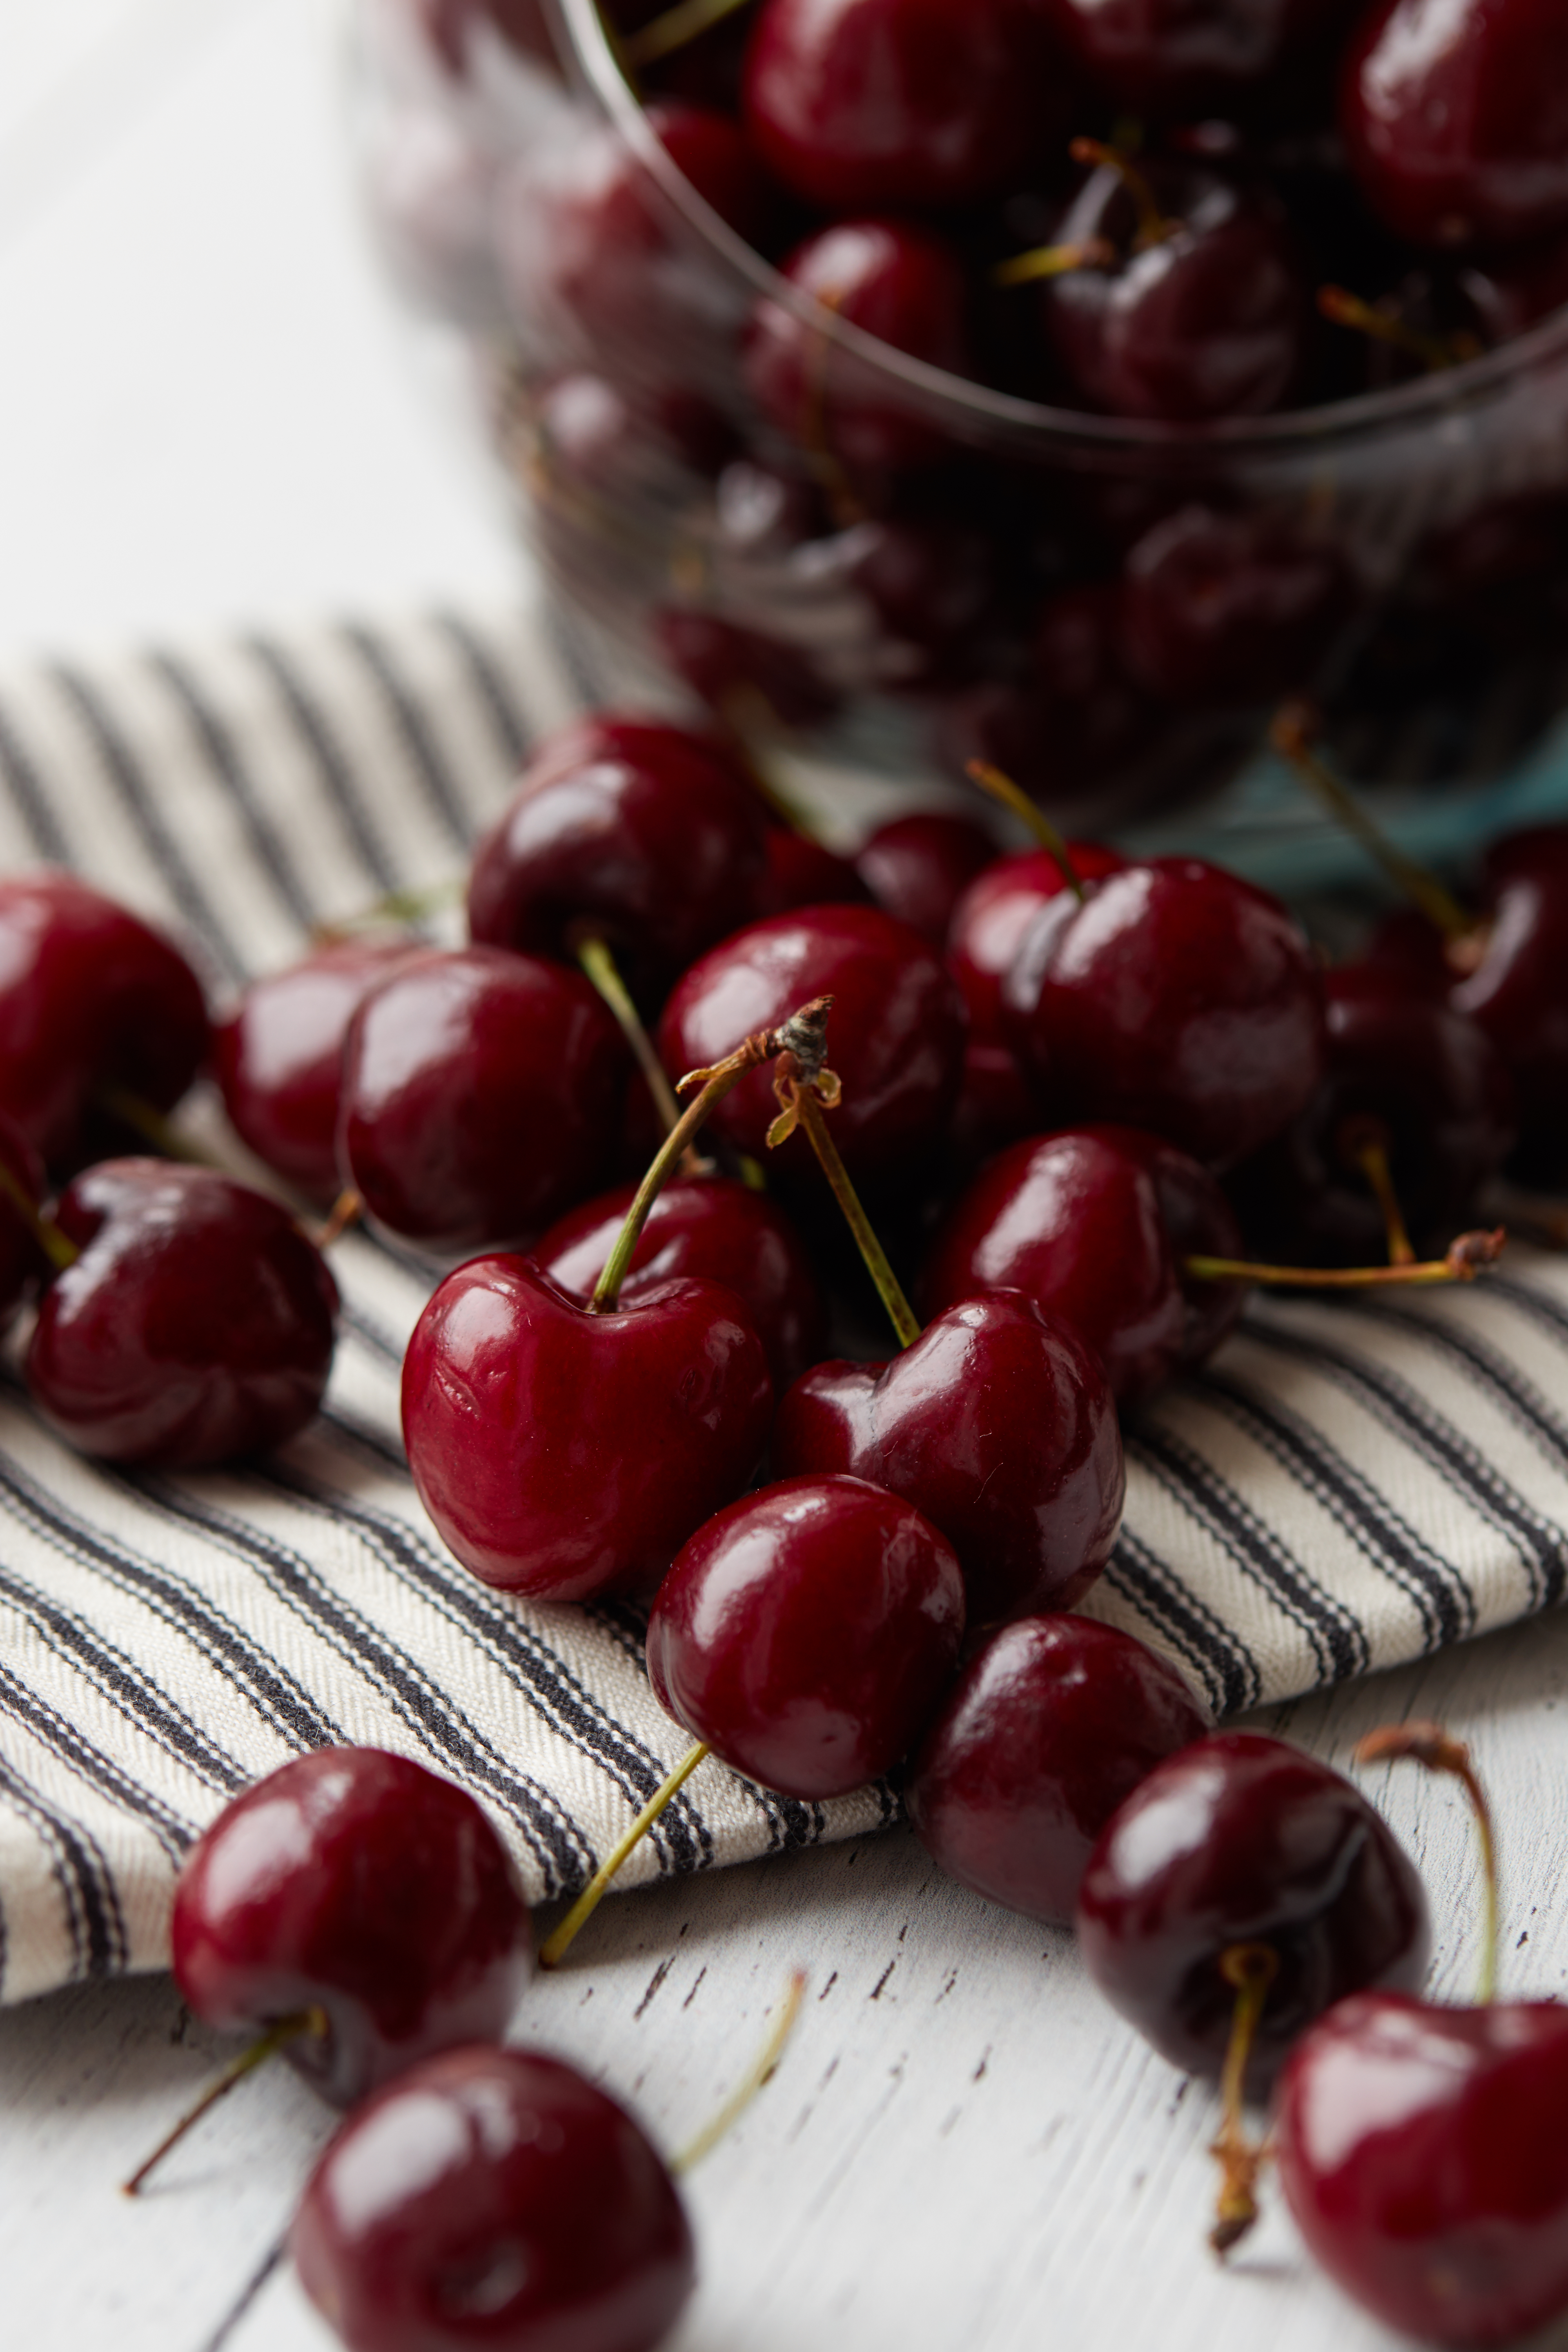
food, plant, fruit, natural foods, ingredient, seedless fruit, recipe, tree, staple food, red, local food, produce, superfood, flowering plant, berry, twig, cuisine, dish, frutti di bosco, sweetness, Superfruit, accessory fruit, whole food, still life photography, grapevine family, black cherry, cherry, acerola family, Myrciaria, vitis, prunus, photography, moschatel family